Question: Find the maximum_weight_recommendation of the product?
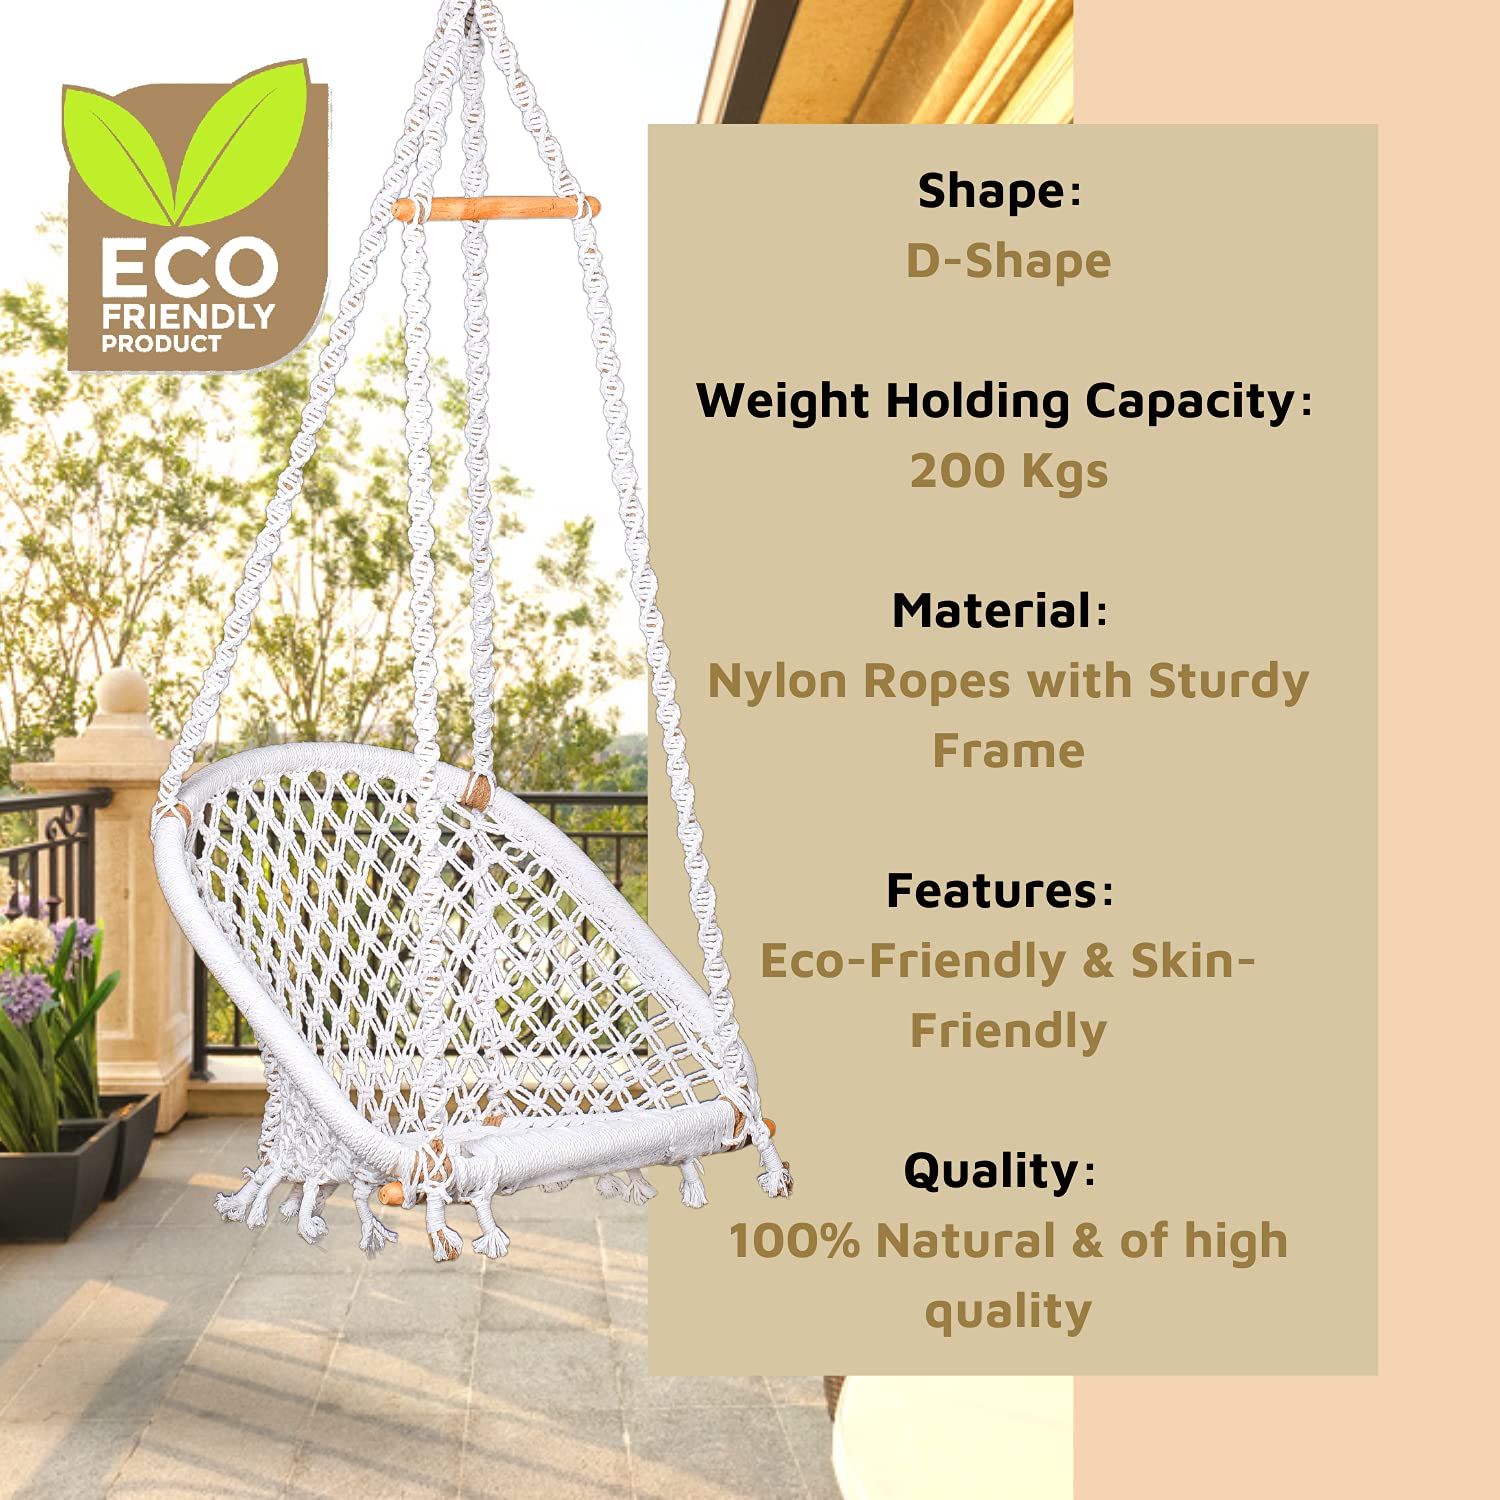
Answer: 200 kilogram